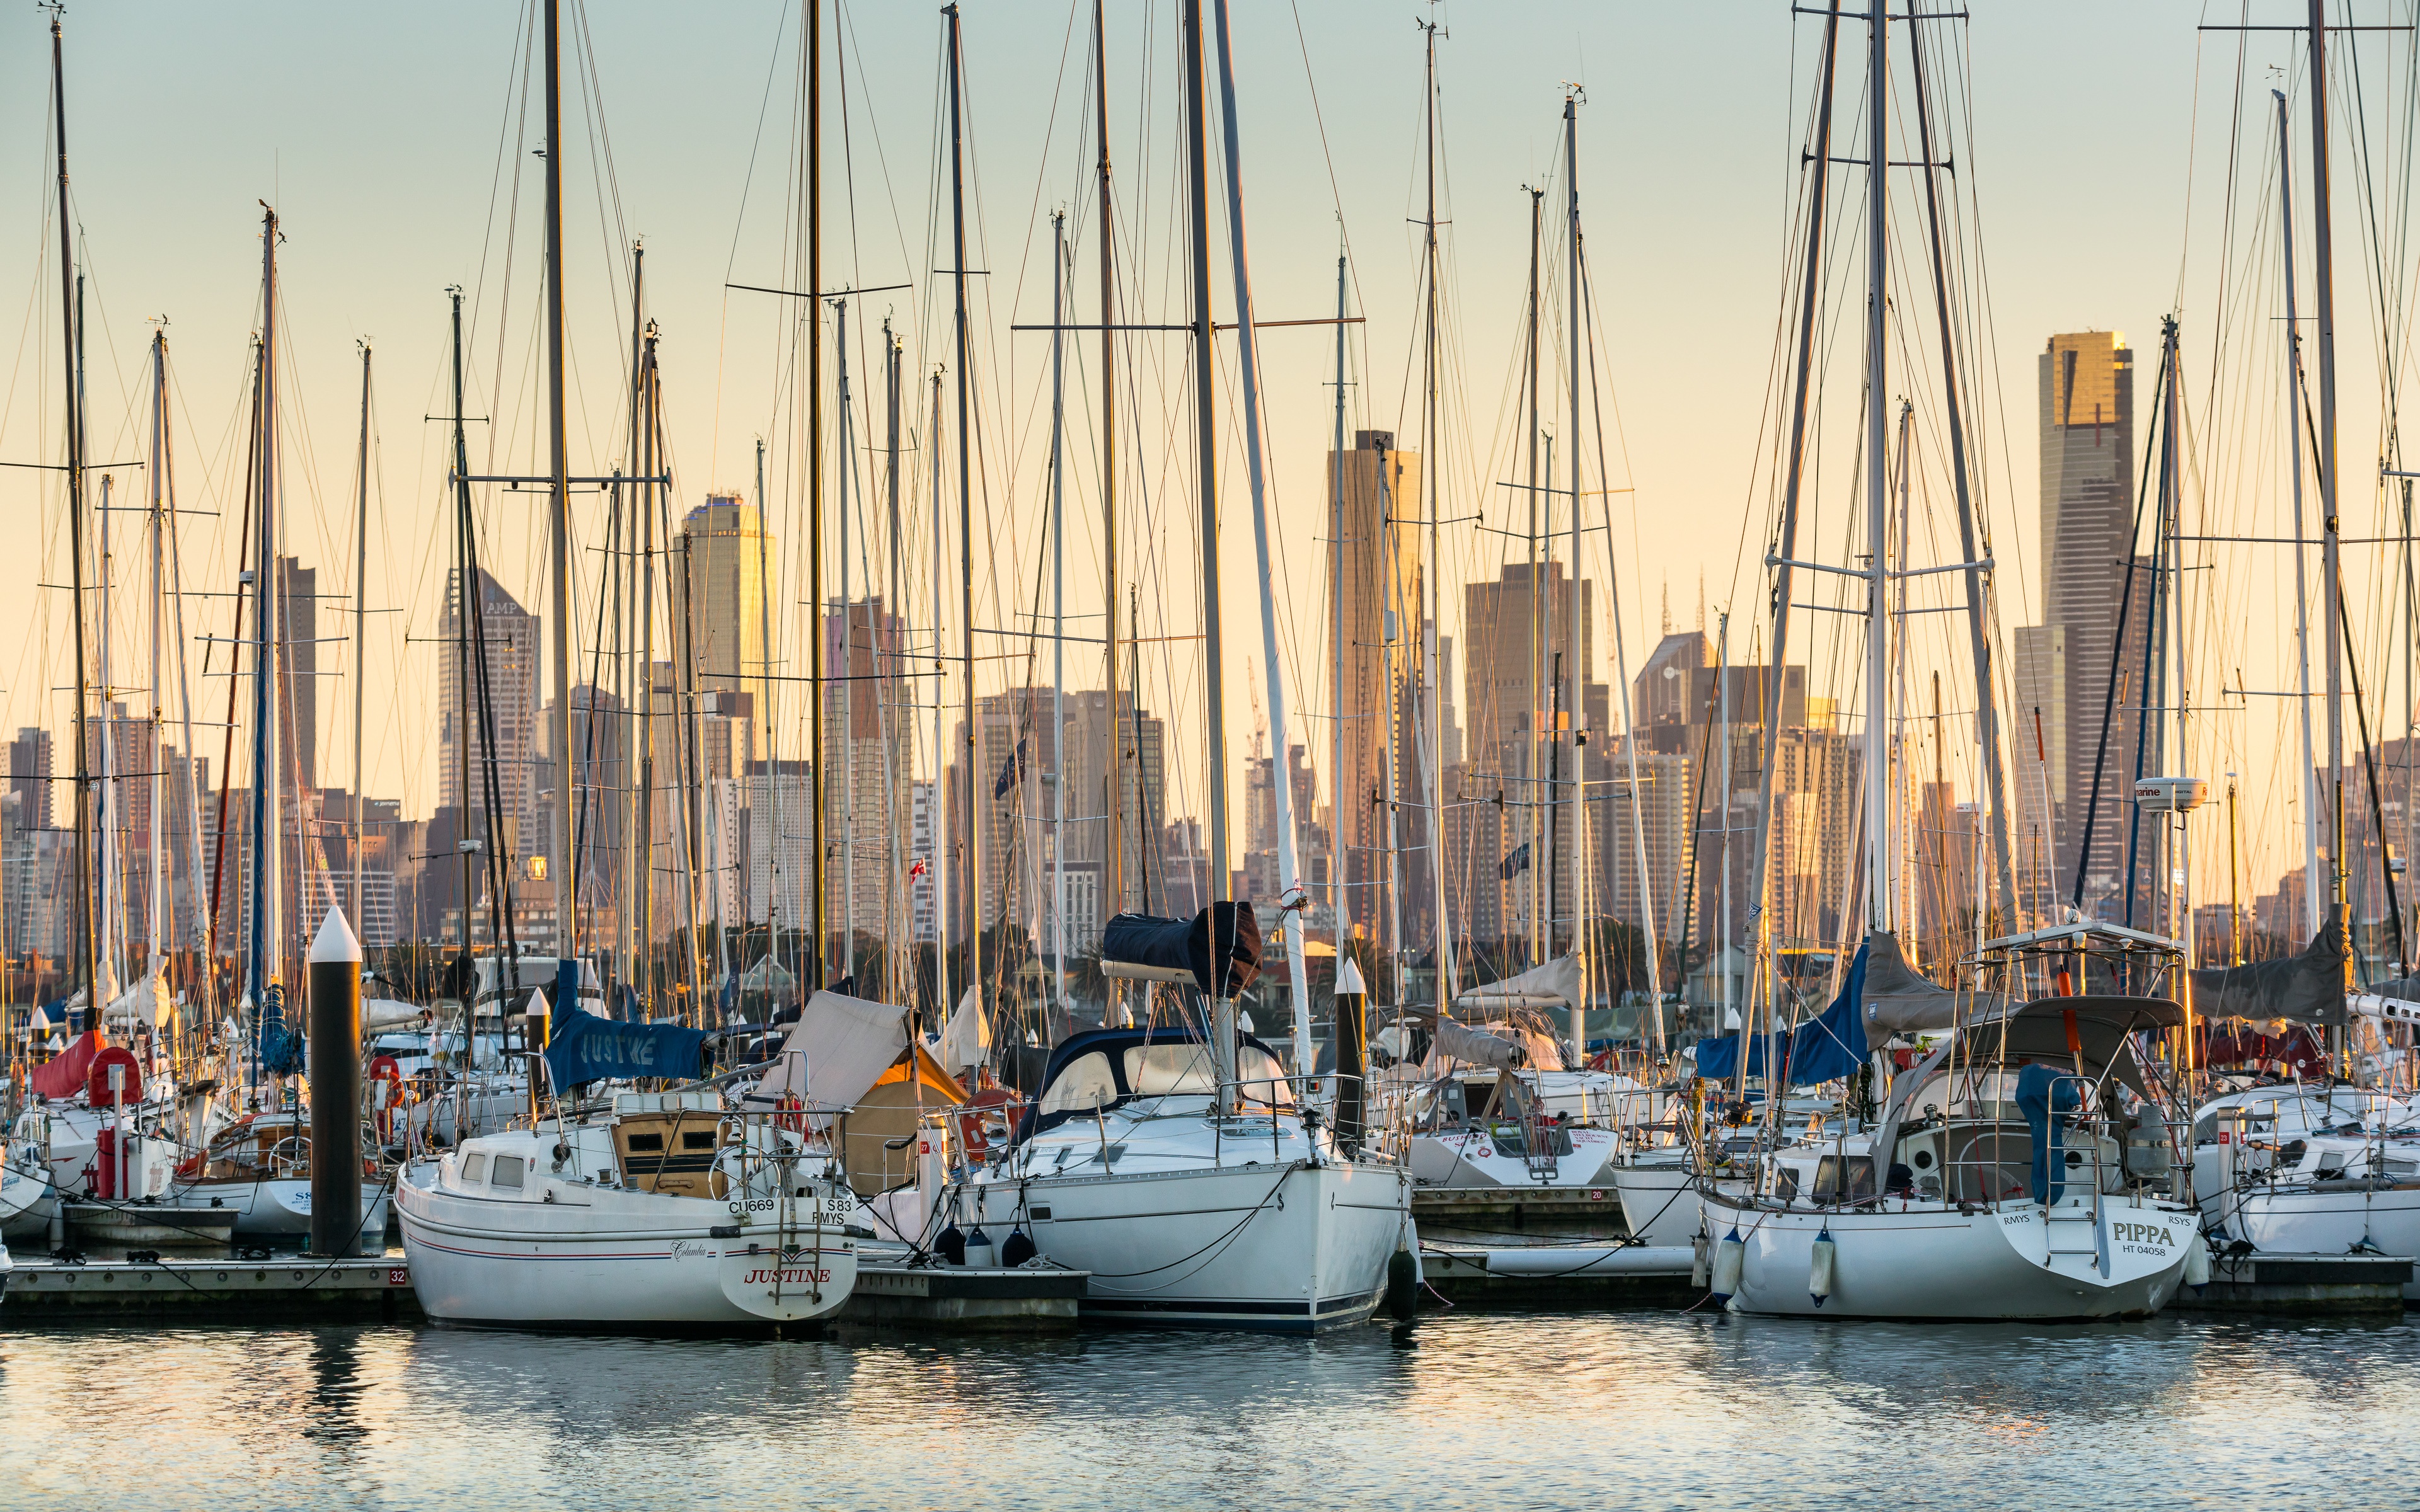
sea, dock, boat, vehicle, mast, sailing, yacht, harbor, marina, port, sailboat, sail, watercraft, schooner, windjammer, sailing ship, tall ship